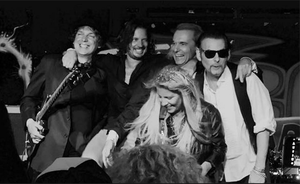
Missing Persons est un groupe américain fondé en 1980 à Los Angeles par le guitariste Warren Cuccurullo, la chanteuse Dale Bozzio et le batteur Terry Bozzio. Dale et Terry Bozzio se sont rencontrés alors qu'ils étaient membres du groupe de scène de Frank Zappa et se sont mariés en 1979